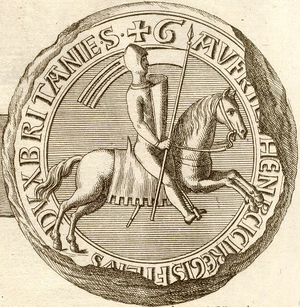
Sceau de Geoffroi II, Duc de Bretagne
Ceci est une liste des rois et ducs de Bretagne qui régnèrent sur la Bretagne jusqu'en 1547, à l'exception de trois périodes : les guerres de succession entre la maison de Vannes et celle de Rennes, de 874 à 890 ; l'invasion normande de la Bretagne au cours de la première partie du Xᵉ siècle ; et la guerre de Succession de Bretagne de 1341 à 1365.